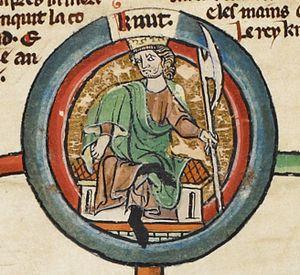
Miniature de Cnut le Grand dans une généalogie royale du XIVe siècle.